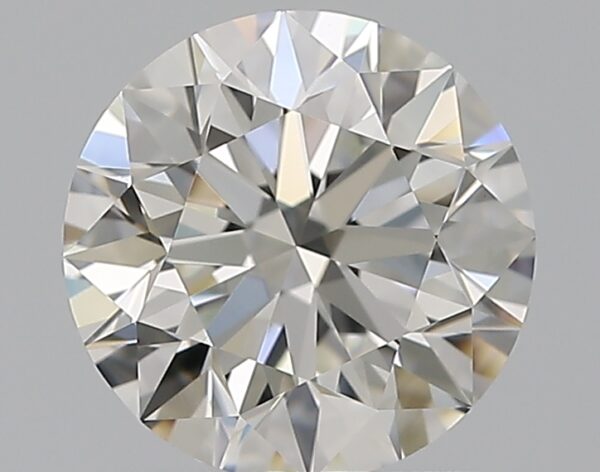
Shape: round
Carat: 1.22
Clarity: IF
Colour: H
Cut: EX
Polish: EX
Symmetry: EX
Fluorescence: N
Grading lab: GIA
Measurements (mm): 6.78 x 6.82 x 4.26